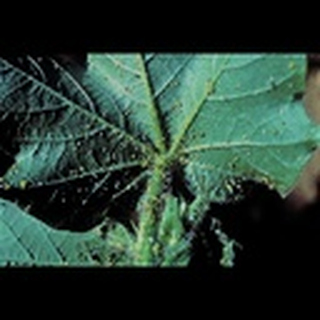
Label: cotton_aphids